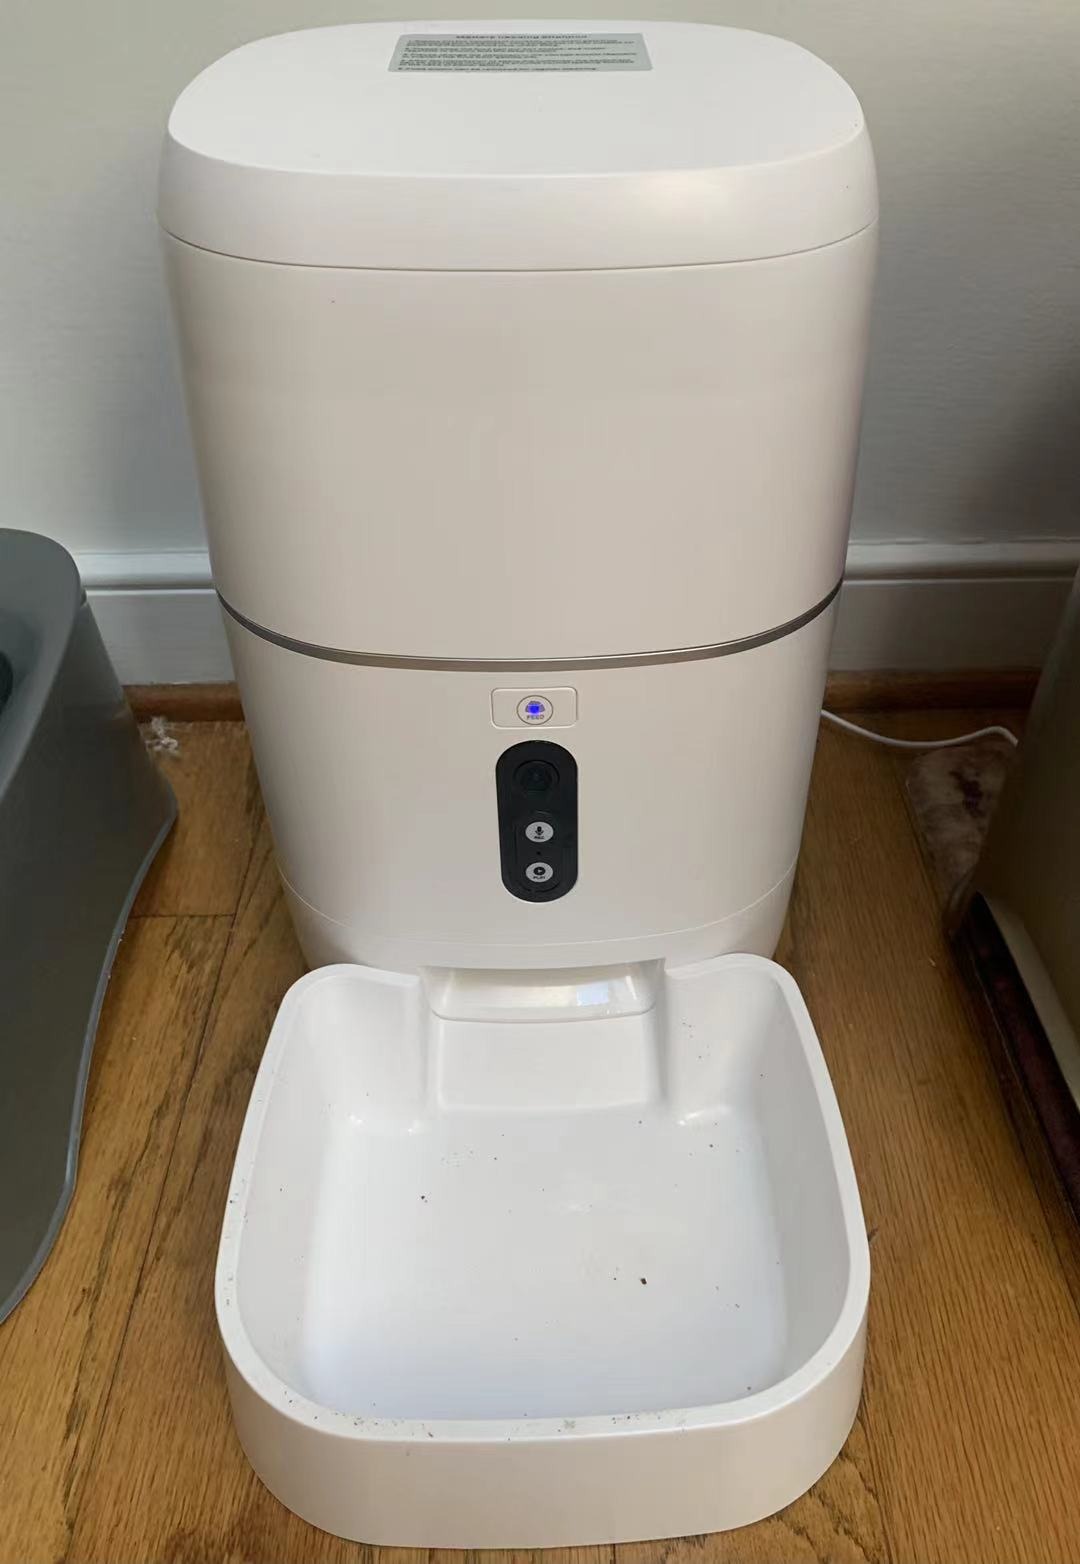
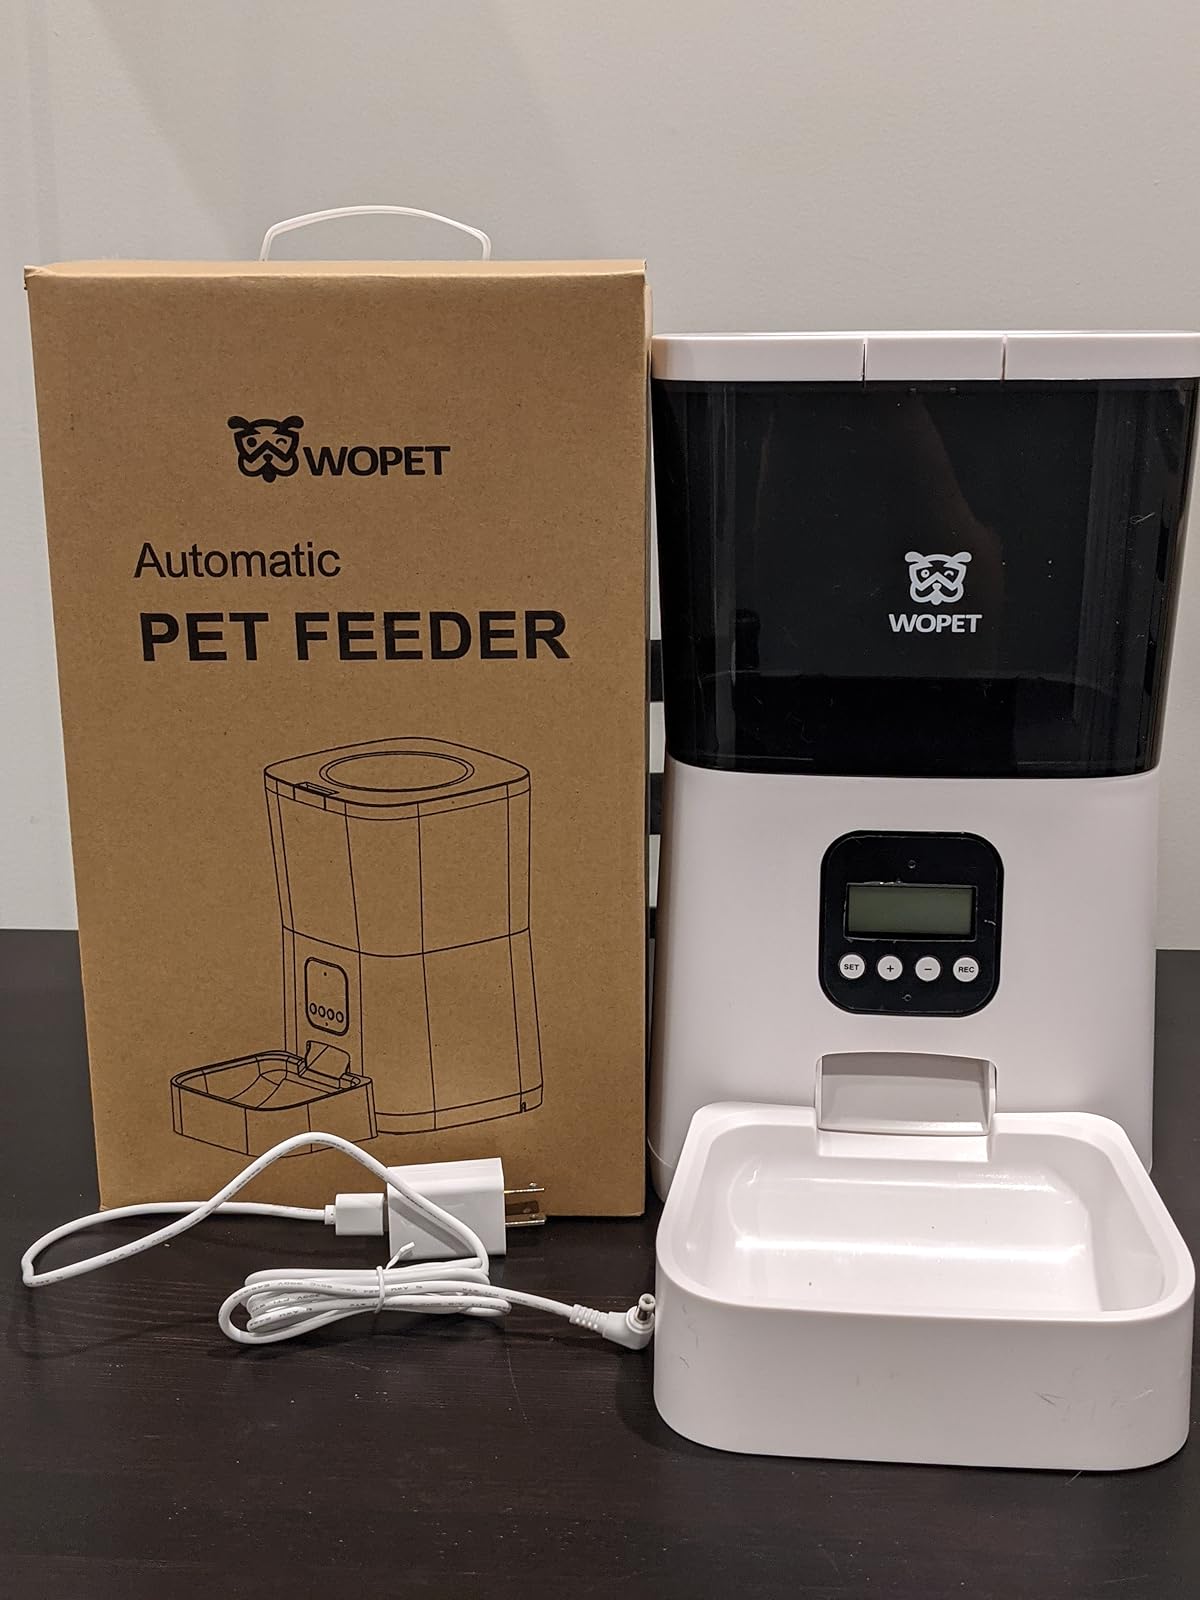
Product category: items_feeder
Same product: no